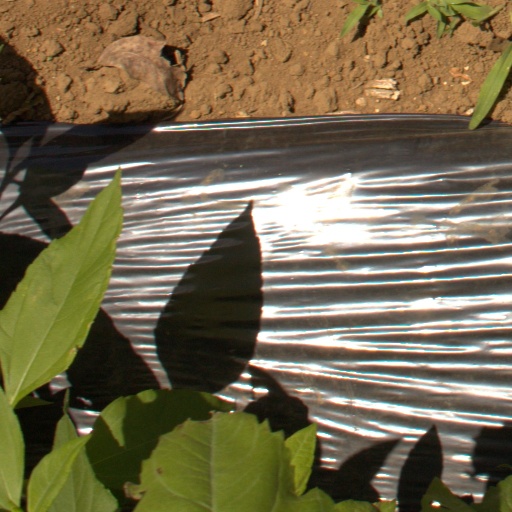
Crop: Jerusalem artichoke